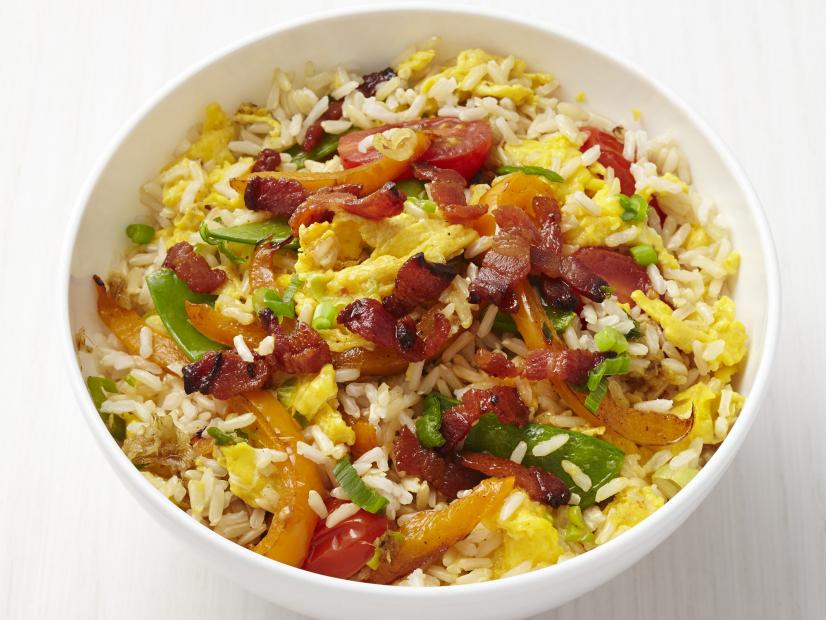
Dish: fried_rice